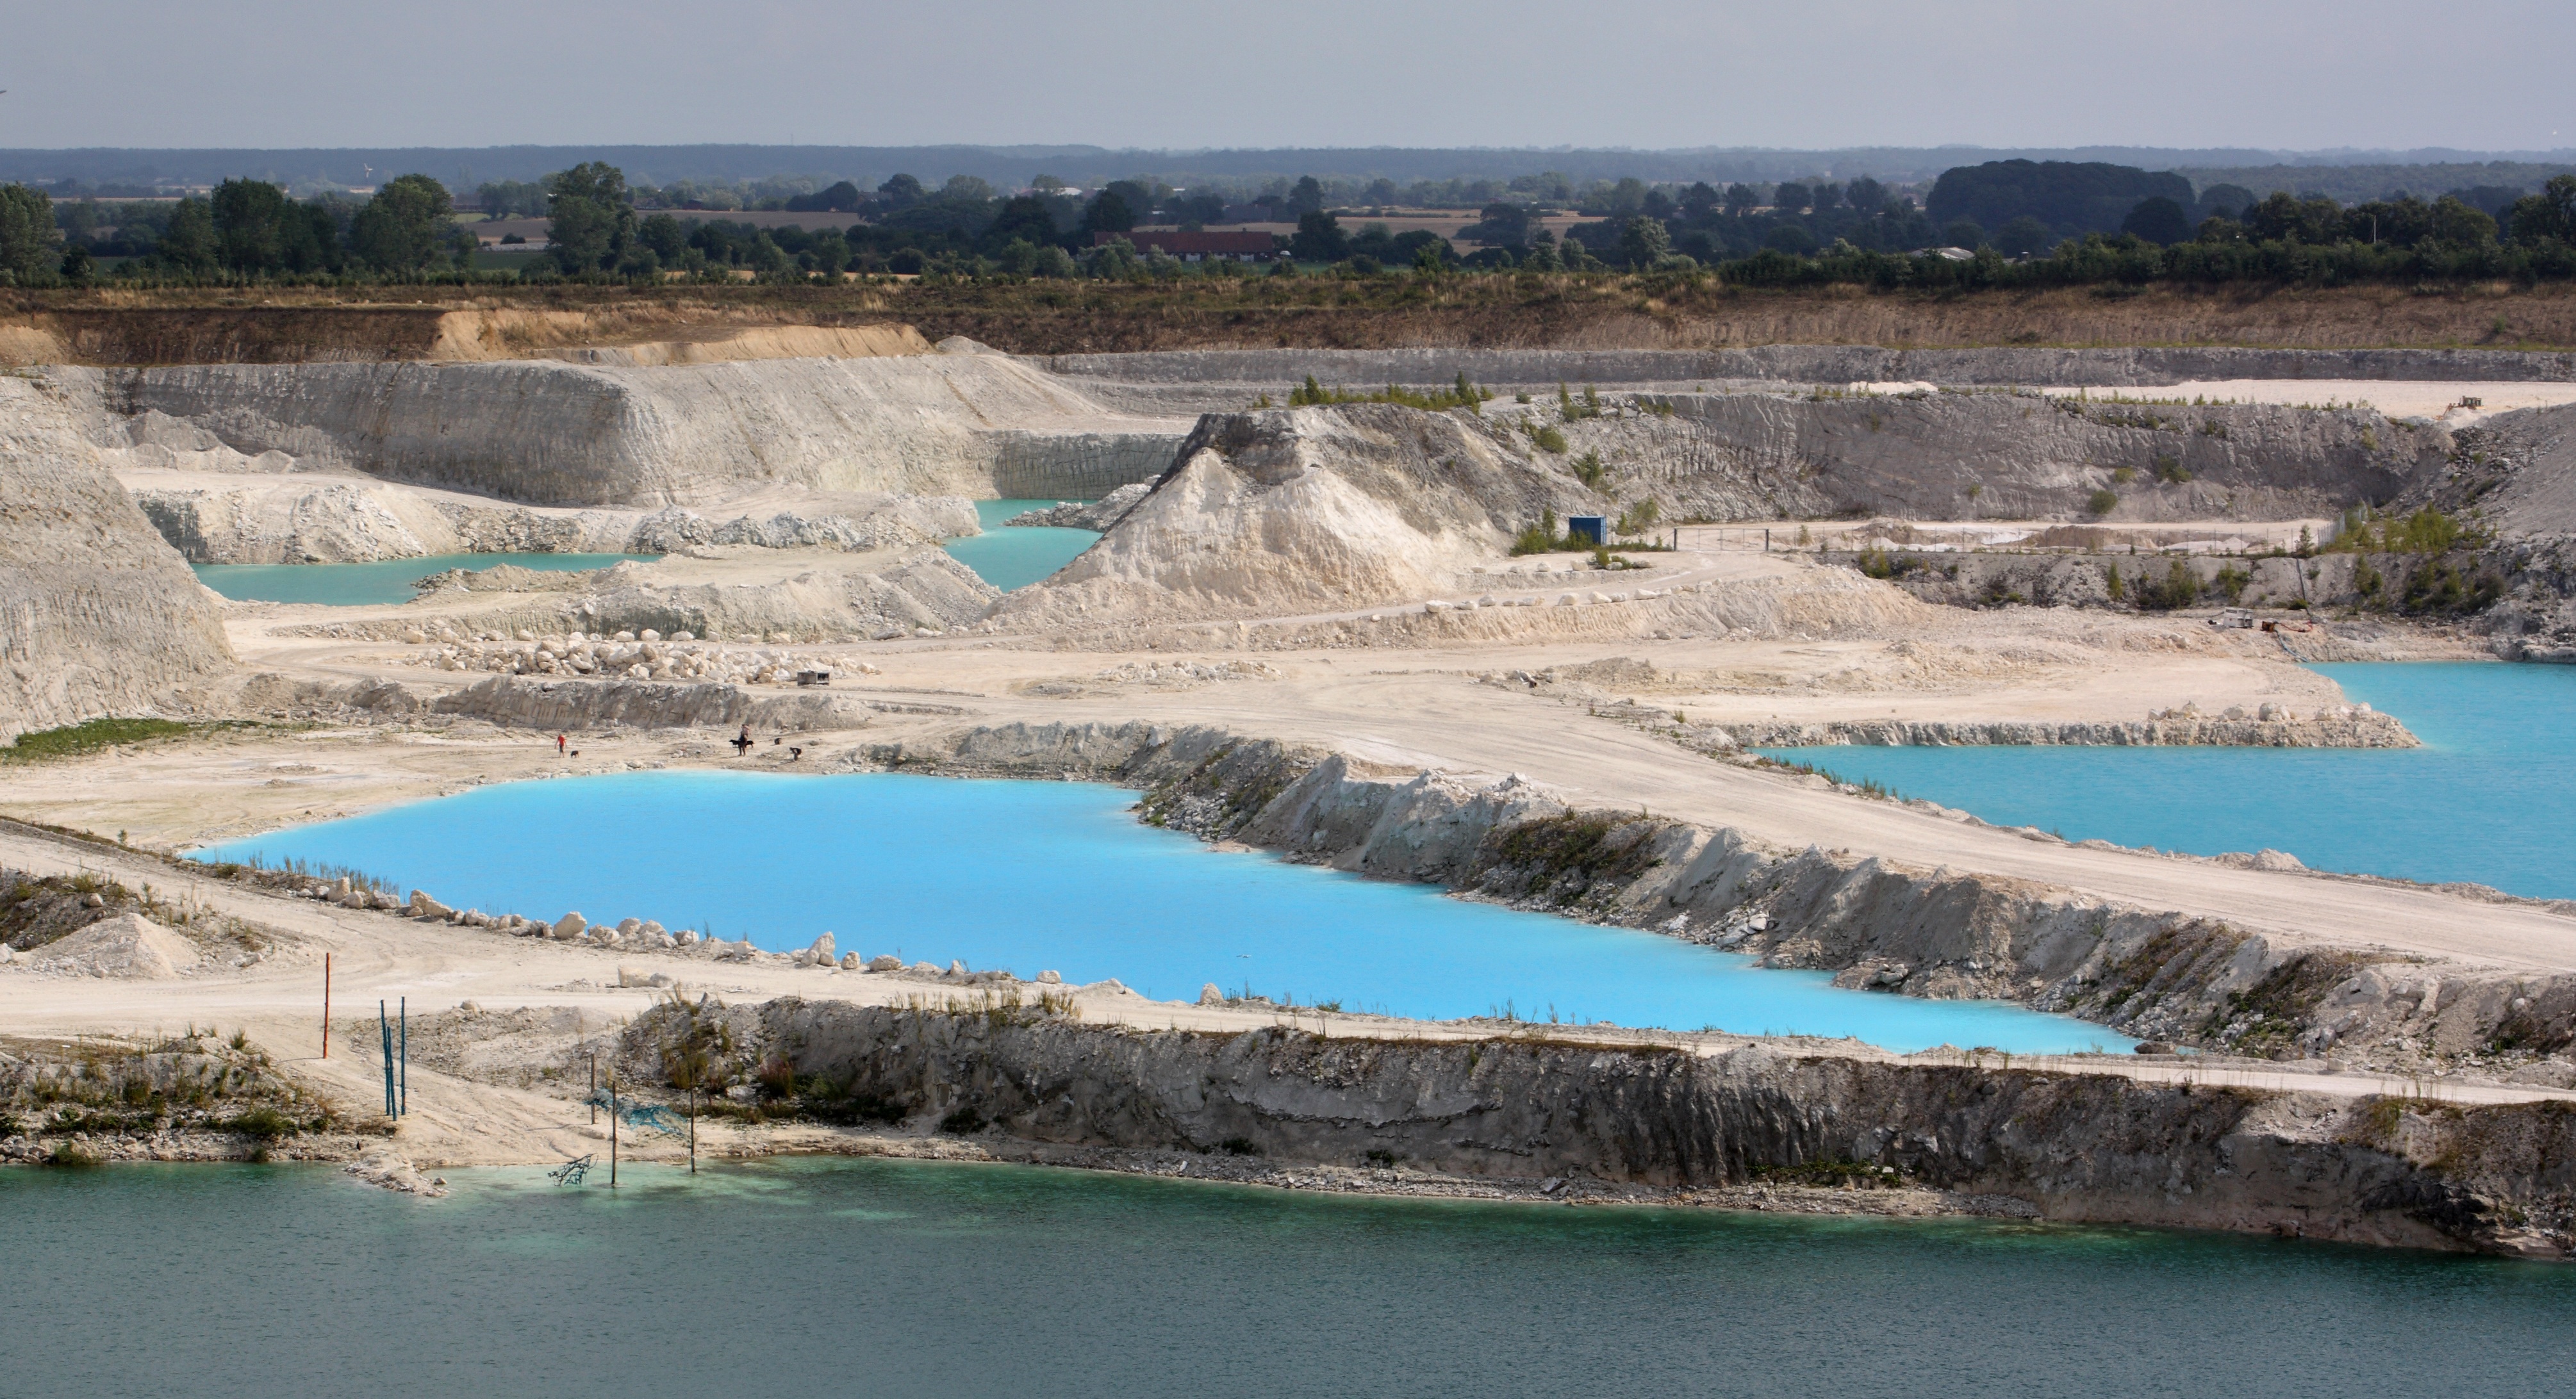
outdoor, natural, lagoon, bay, contrast, dam, reservoir, terrain, waterway, lime, infrastructure, denmark, artificial, blue water, fax